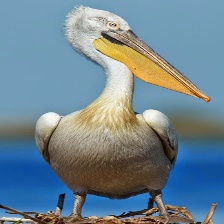
Species: DALMATIAN PELICAN
Scientific name: PELECANUS CRISPUS